RBU-6000

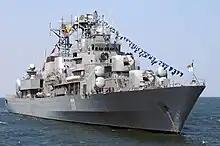
Two RBU-6000 rocket launchers aboard the "Mărășeștiv"

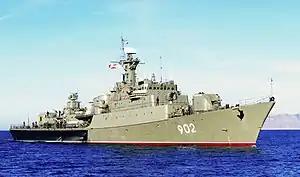
Two RBU-6000 rocket launchers aboard a Koni-class

Both versions of depth charges have contact and programmed fuse modes. The guided depth charge released by 90R has its own name, 90SG.